Andrey Korolev

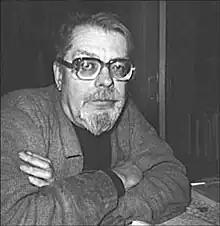
Andrey Korolev

Andrey Aleksandrovich Korolev (1944, Bern – 1999, Moscow) was a Soviet and Russian philologist, PhD, a scholar in Indo-European and Oriental studies. His main works concerned Celtic and Hittite and other languages of Asia Minor.